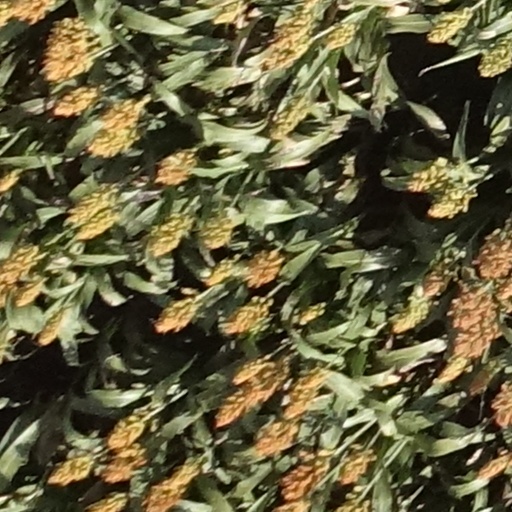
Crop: sorghum